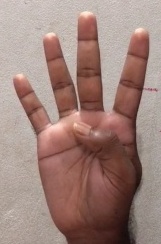
ASL sign: 4